Damir Kedžo

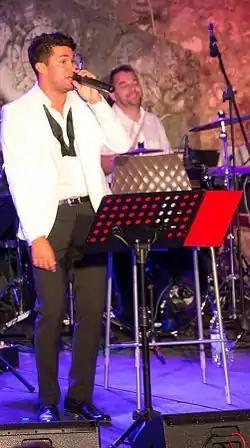
Kedžo performing at the closing ceremony of tenth "Ljeto na Gradini" (2016)

Damir Kedžo (born 24 May 1987) is a Croatian pop singer. While he started his career in 2003 by participating in "Story Supernova Music Talents", he became even more famous in Croatia after winning the third season of "Tvoje lice zvuči poznato", the Croatian version of "Your Face Sounds Familiar". He also performed in musicals.